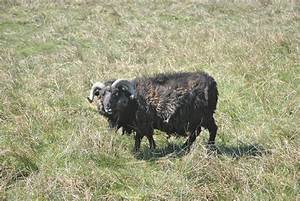
Label: sheep